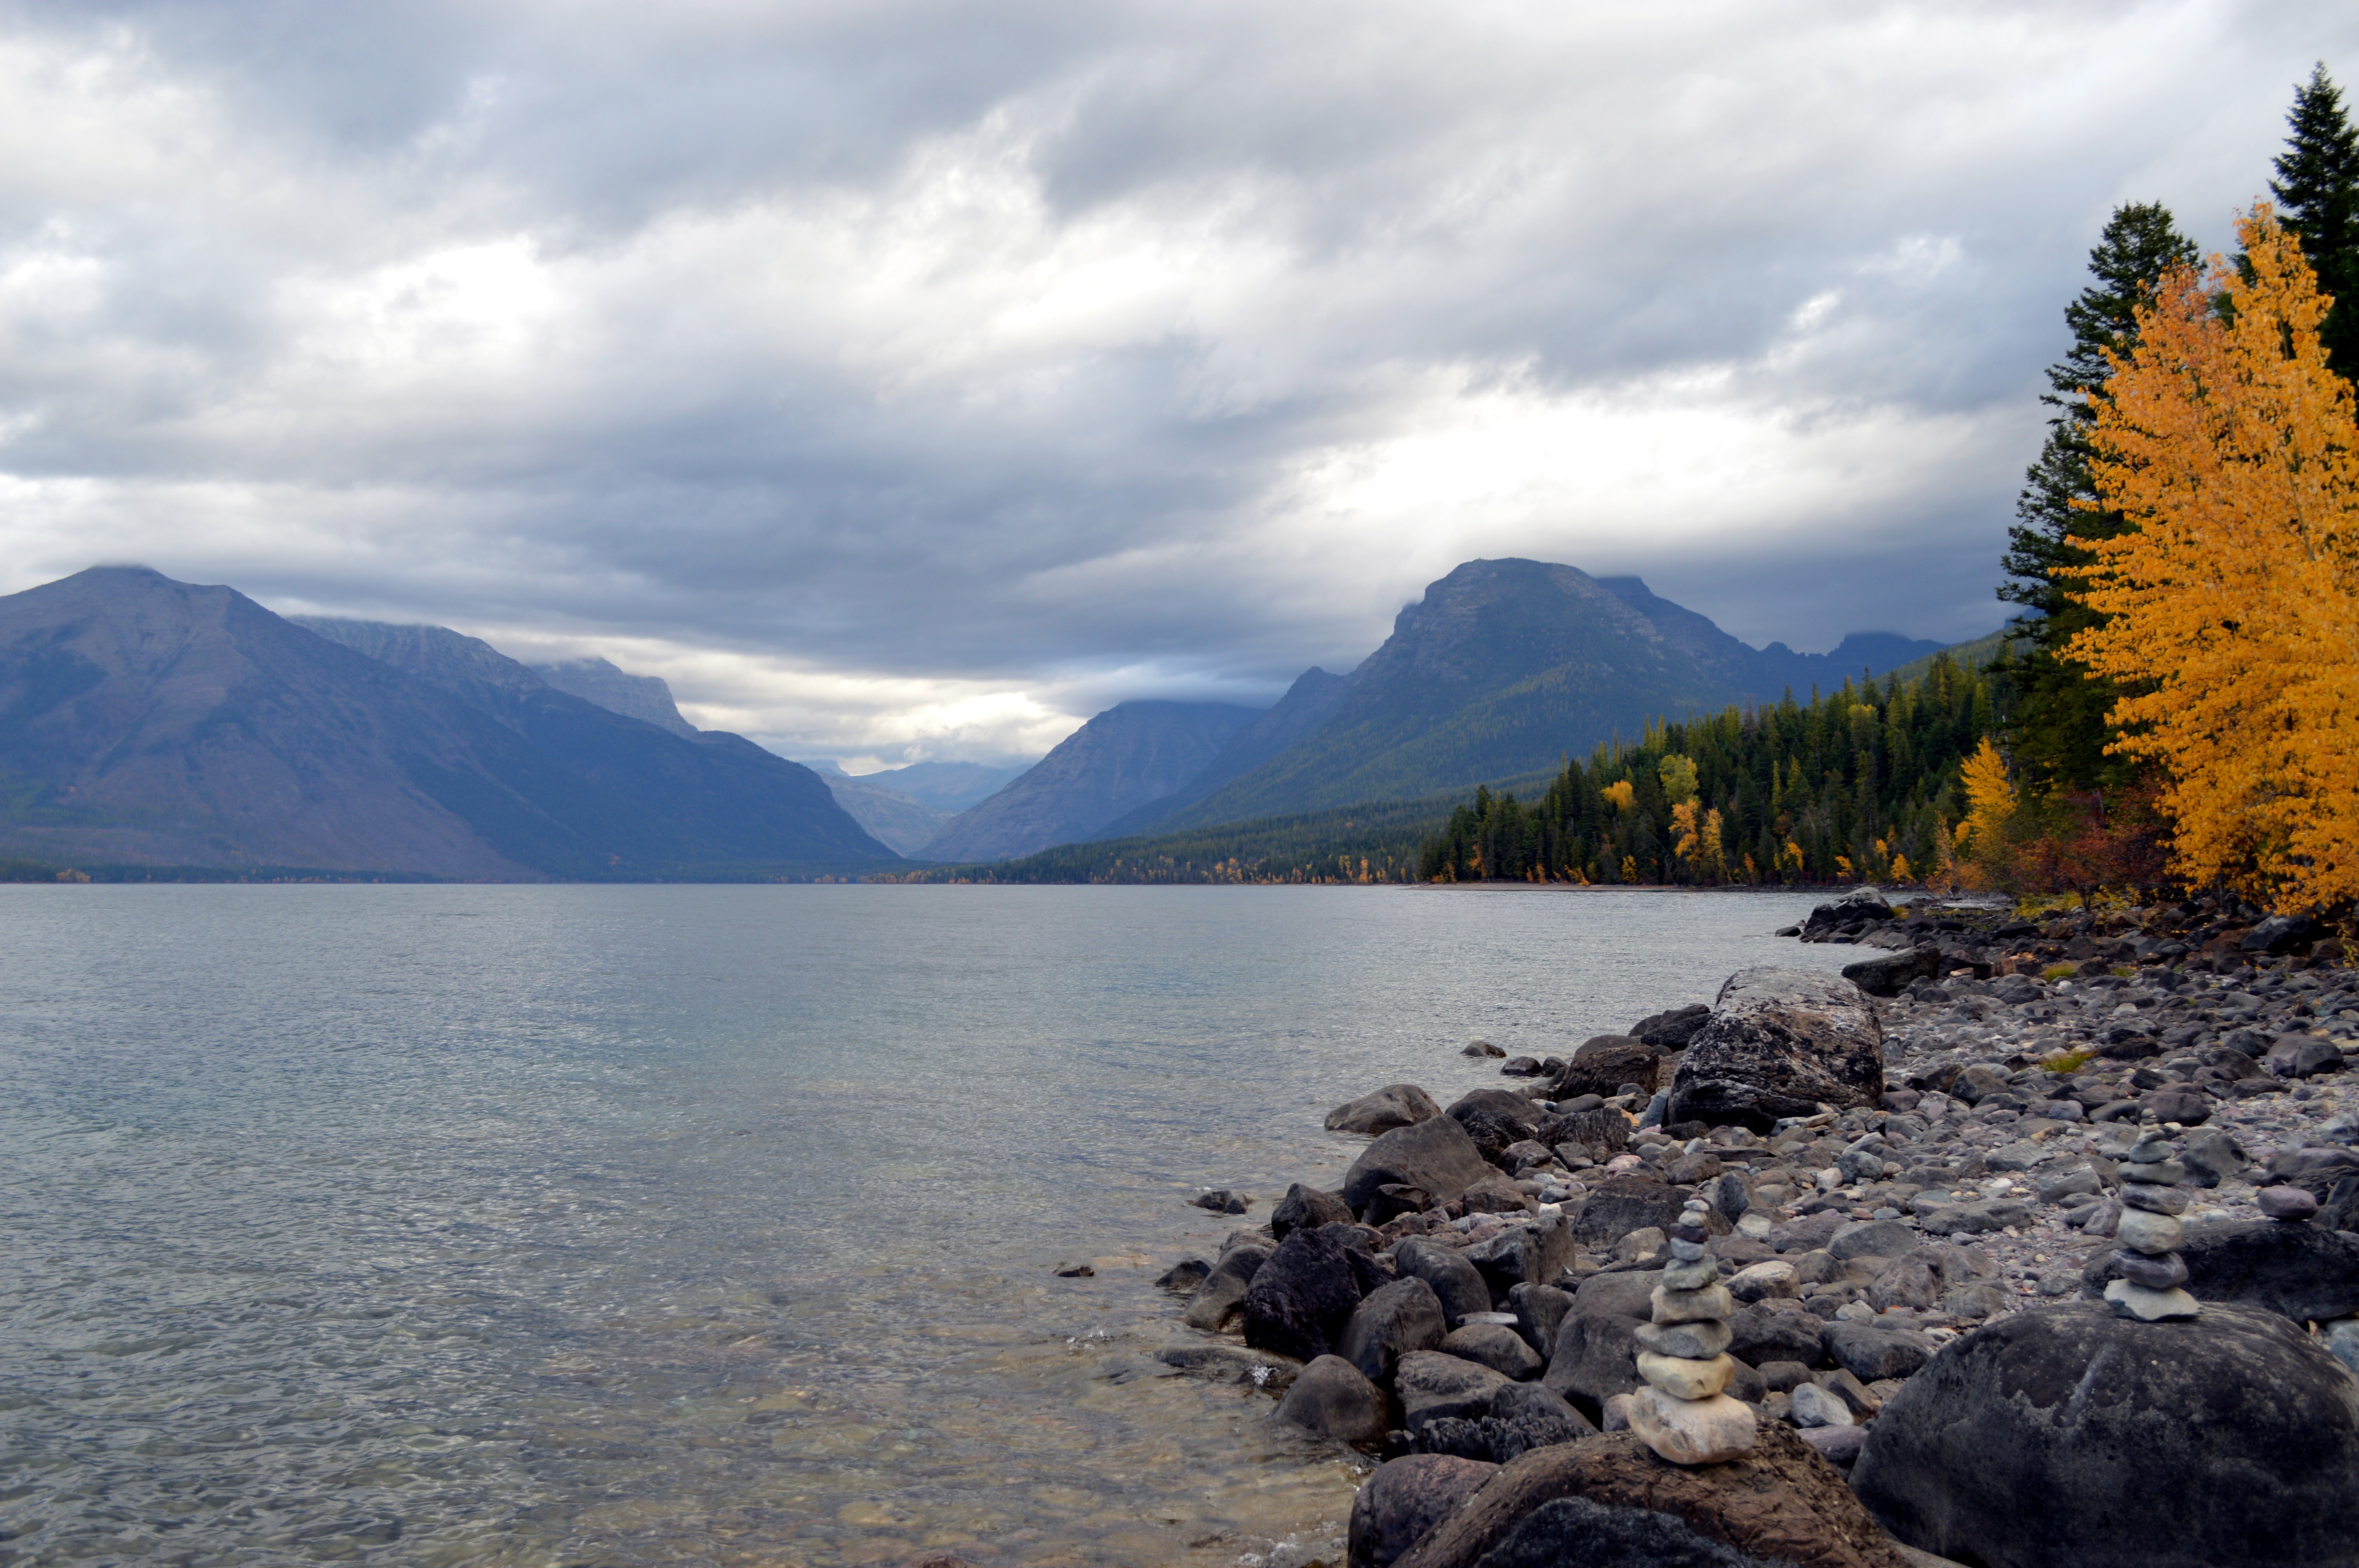
landscape, sea, tree, wilderness, mountain, cloud, cloudy, lake, mountain range, reflection, scenic, glacier, autumn, park, fjord, reservoir, highland, national park, body of water, national, horizontal, fell, s, loch, u, montana, landform, geographical feature, mountainous landforms, glacial landform